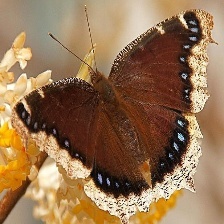
Species: MOURNING CLOAK
Butterfly family (ImageNet category): admiral